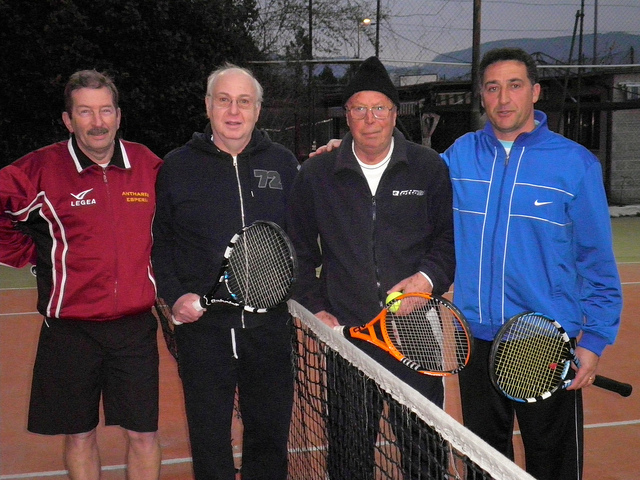
một nhóm những người đàn ông lớn tuổi đứng trên sân tennis